Andy Wallace (racing driver)

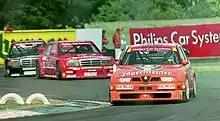
Andy Wallace - Team Jagermeister-Schubel - Alfa Romeo 155 V6 TI 93, Donington DTM 1994

Andrew Steven Wallace (born 19 February 1961) is a professional racing driver from the United Kingdom, who has been racing since 1979. In 1976, Wallace attended the Jim Russell Racing Drivers' School. He is the current official Bugatti test driver. He has raced prototype sports cars since 1988, becoming the sixth driver to complete the informal triple Crown of endurance racing, and winning over 25 International Sports car races including: